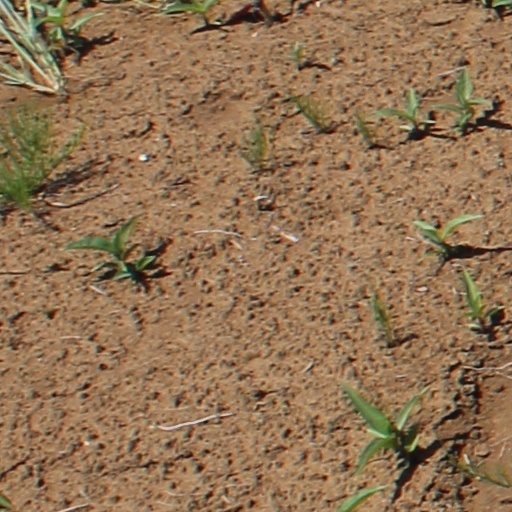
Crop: wheat